Malnutrition

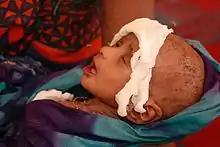
A Somali boy receiving treatment for malnourishment at a health facility

Reducing malnutrition is key part of the United Nations' Sustainable Development Goal 2 (SDG2), "Zero Hunger", which aims to reduce malnutrition, undernutrition, and stunted child growth. Managing severe acute undernutrition in a community setting has received significant research attention.